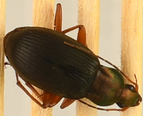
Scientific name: Chlaenius aestivus
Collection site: Smithsonian Environmental Research Center NEON (SERC), plot SERC_006